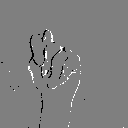
ASL letter: t